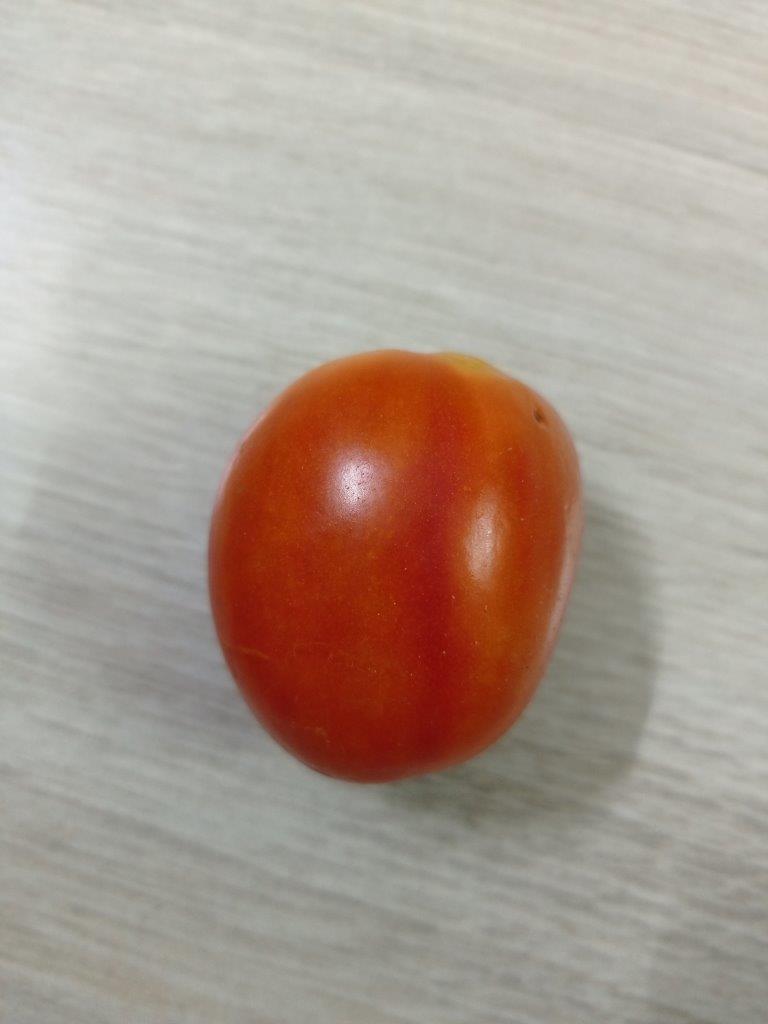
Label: Fresh